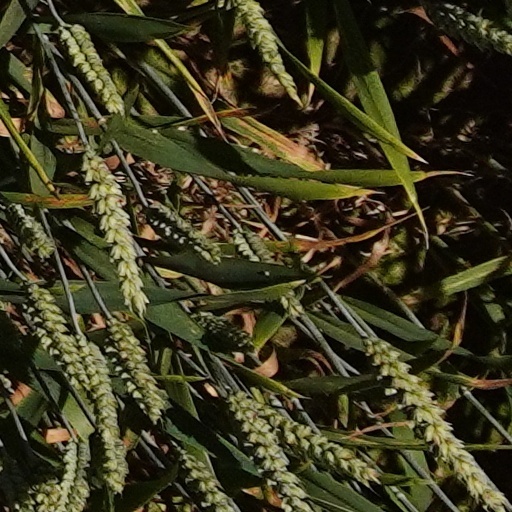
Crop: wheat